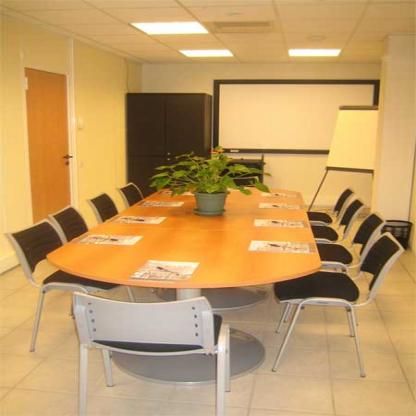
Scene: Indoor